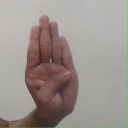
अक्षर: ब